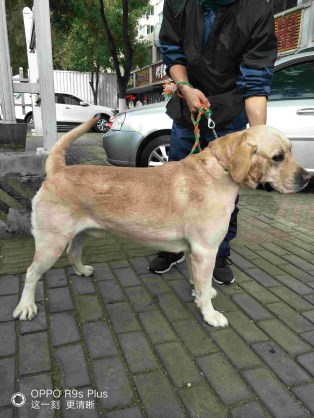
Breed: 3580-n000122-Labrador_retriever